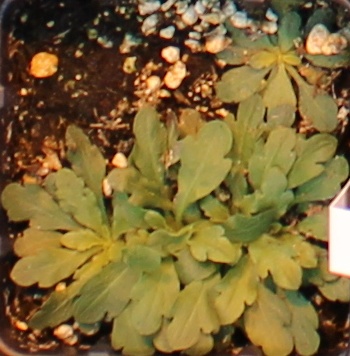
Label: Horseweed